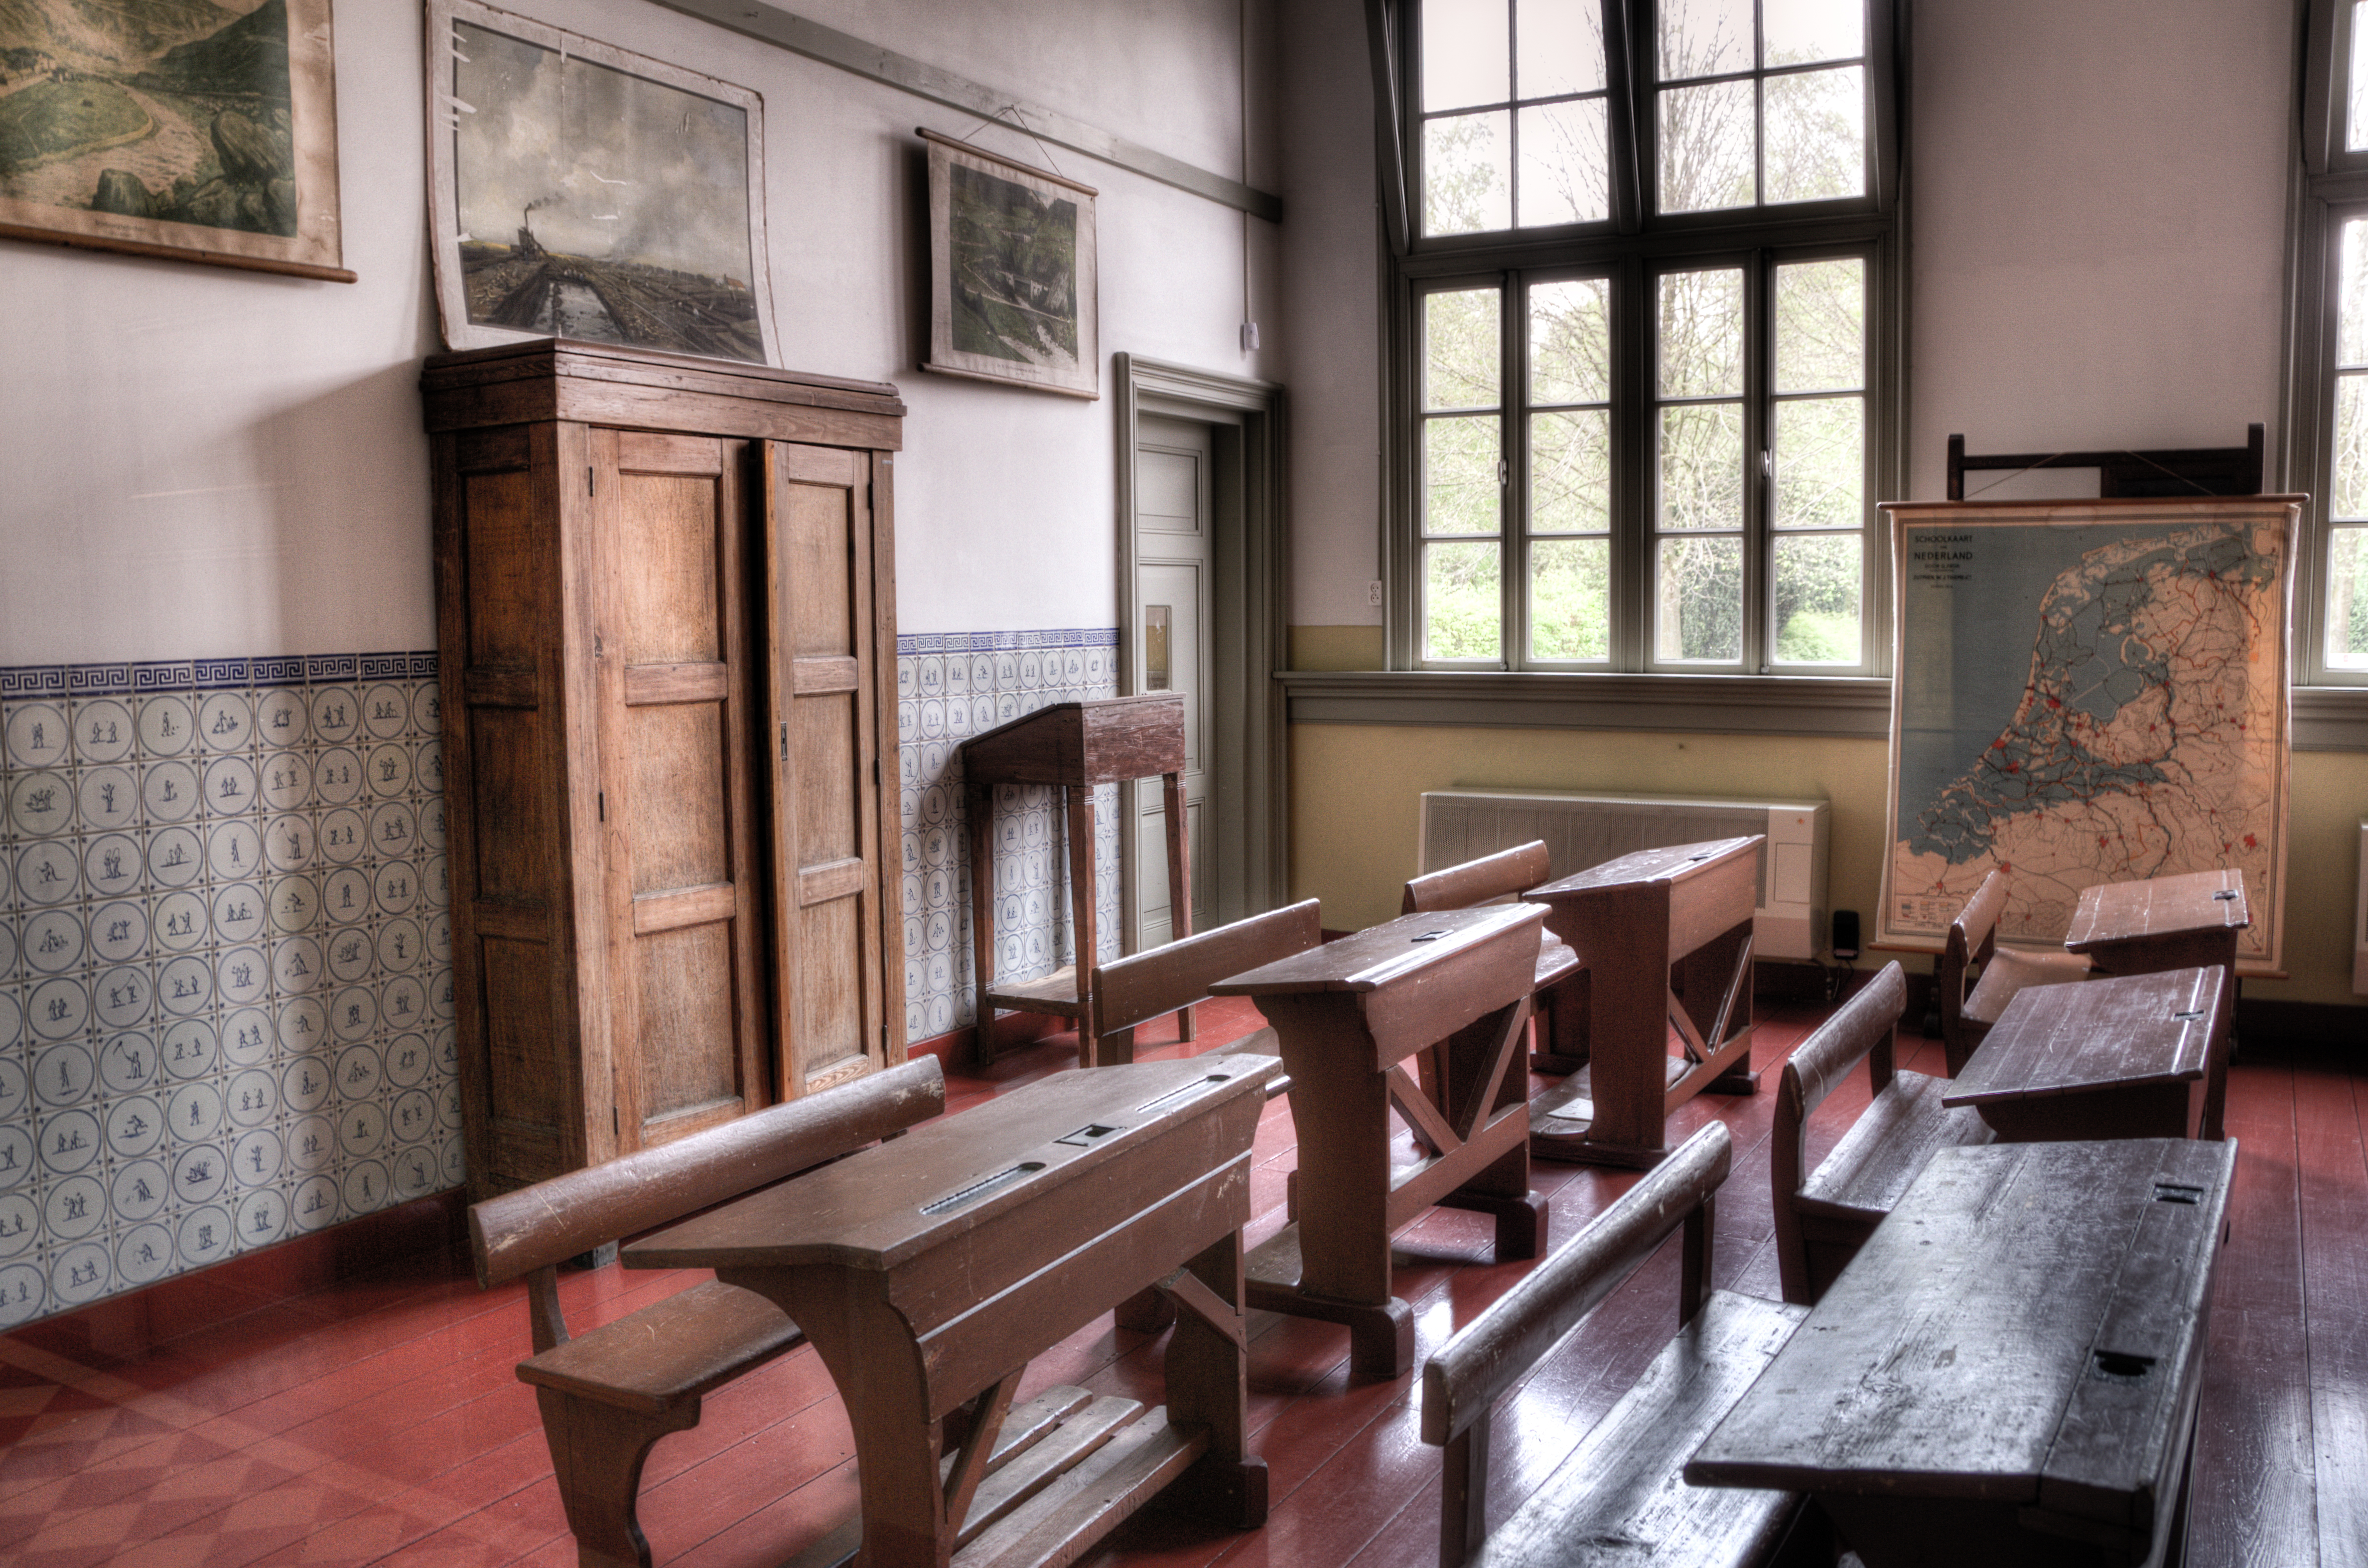
architecture, board, restaurant, old, home, living room, furniture, room, map, classroom, interior design, school, learning, class, tourist attraction, benches, dining room